Aircrew survival equipmentman

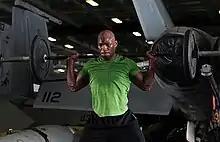
ARABIAN SEA (Aug. 16, 2011) U.S. Navy Parachute Rigger Rashard C. Lovelace lifts weights in the hangar bay aboard the aircraft carrier USS George H.W. Bush (CVN 77).

United States Navy parachute riggers are now trained at Naval Air Station Pensacola during a twelve-week (55 training days) school (the initial school, or "A school", for the rating). The school includes nine courses: three courses of "common core" skills over 19 days, three courses of organizational-level (O-level) skills for 17 days, and three courses of intermediate-level (I-level) skills for 19 days.